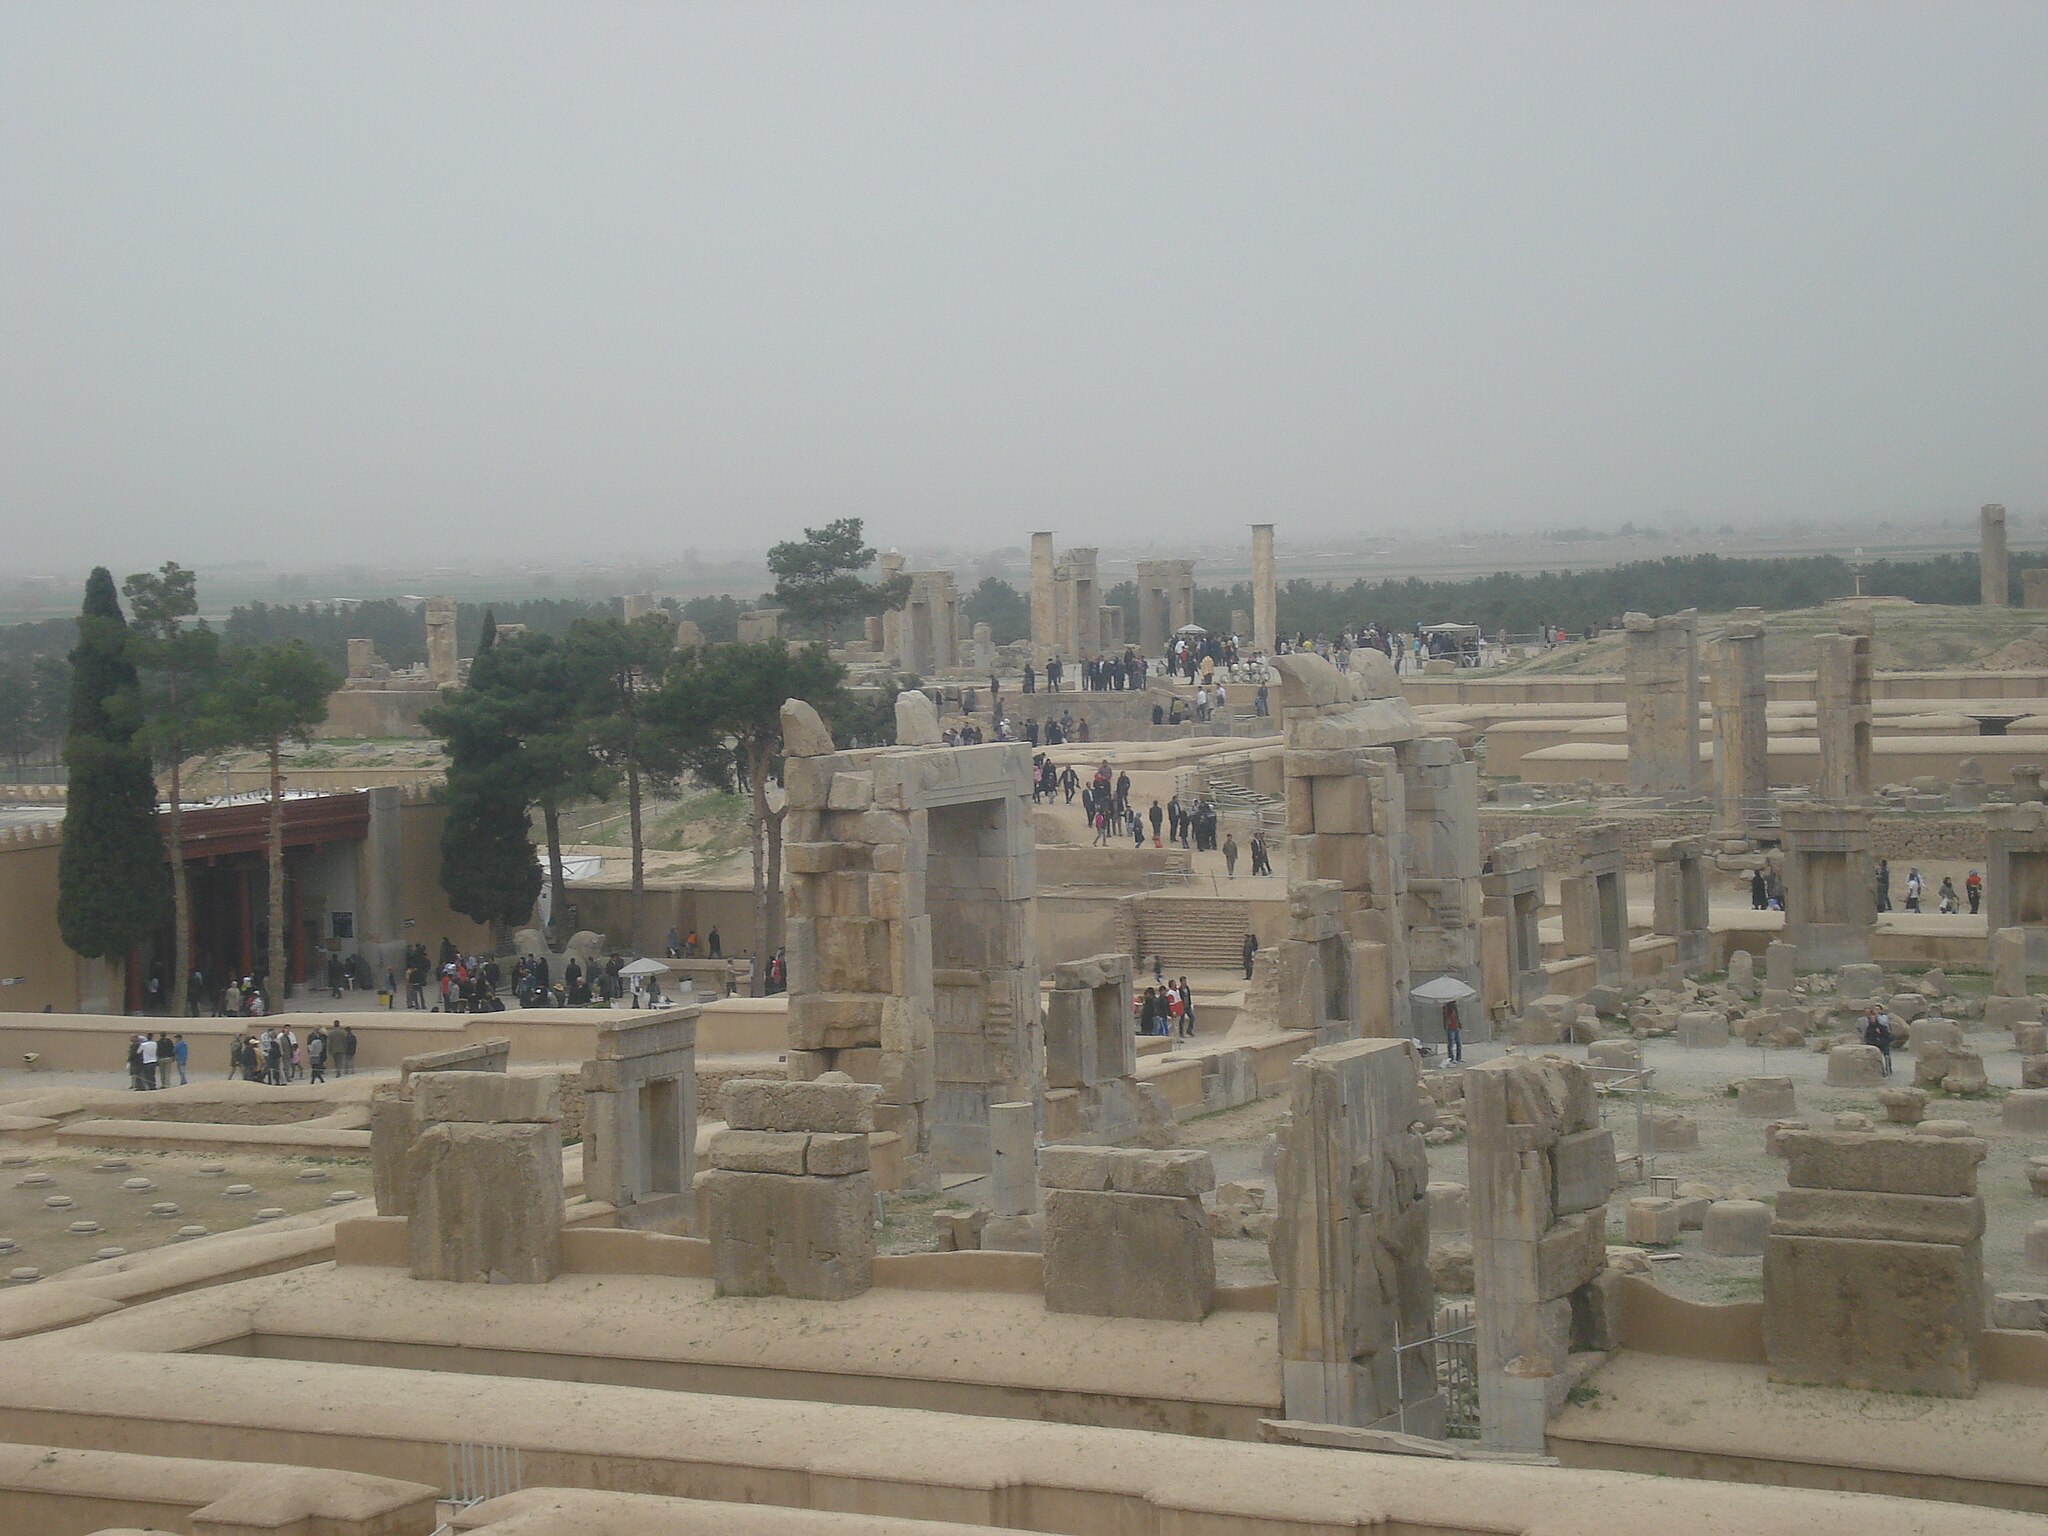
Title: تخت جمشید در نمایی جذاب - panoramio
Description: تخت جمشید در نمایی جذاب
Date: Taken on 15 April 2011
Categories: Panoramio files uploaded by Panoramio upload bot, Panoramio images reviewed by trusted users, Photos from Panoramio, Files with coordinates missing SDC location of creation, 2011 in Persepolis, Iran photographs taken on 2011-04-15, General views of Persepolis